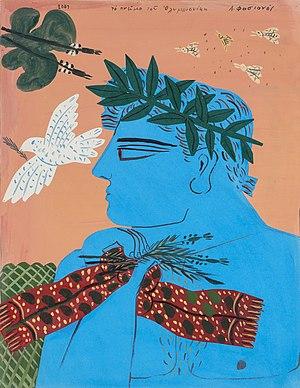
Fassianos - The spirit of Olympic champion - 2001
Alekos Fassianos est un peintre grec né à Athènes en 1935. Il est reconnu internationalement pour ses tableaux figuratifs, représentant de manière mythologique le monde contemporain.